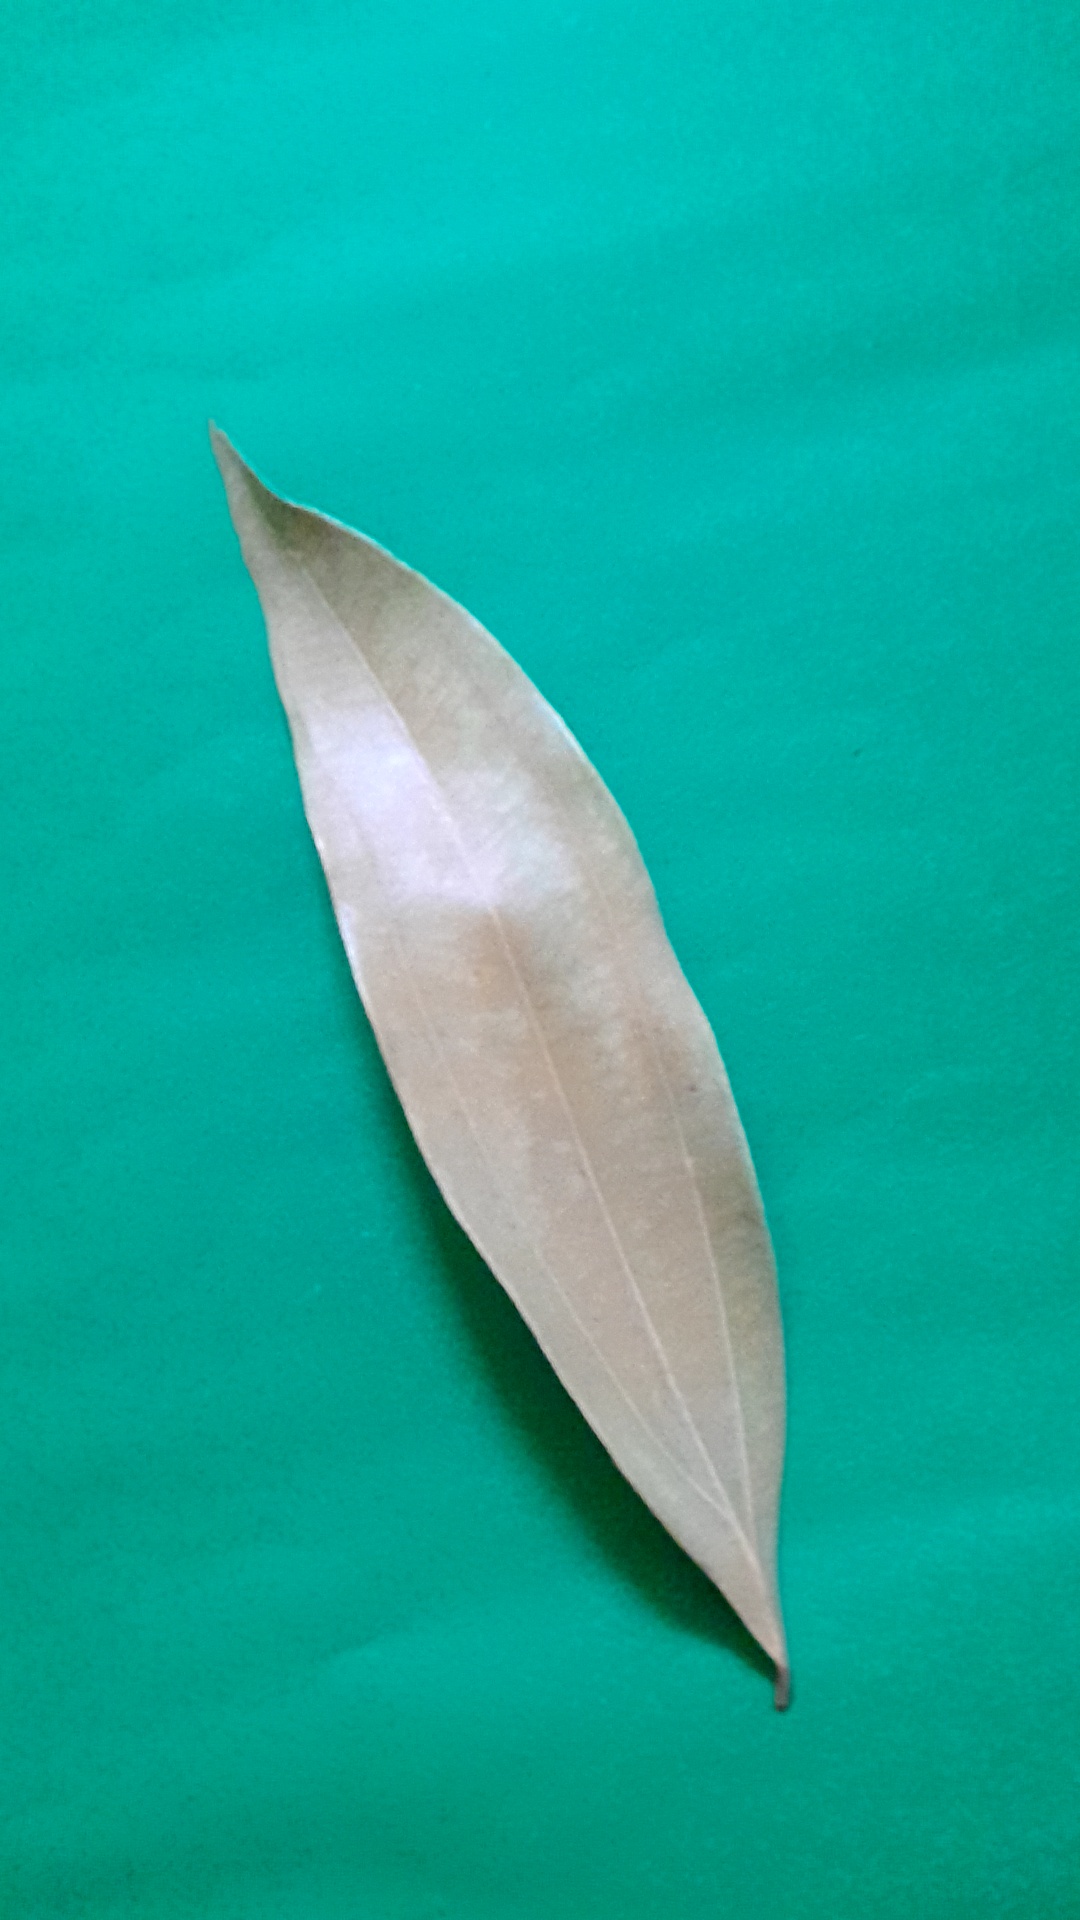
Label: Dry Leaf